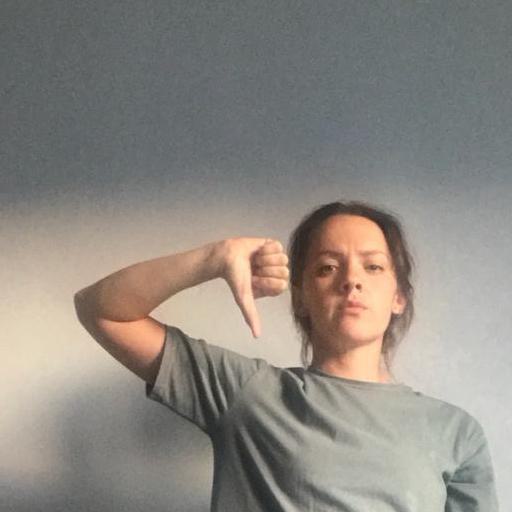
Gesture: dislike